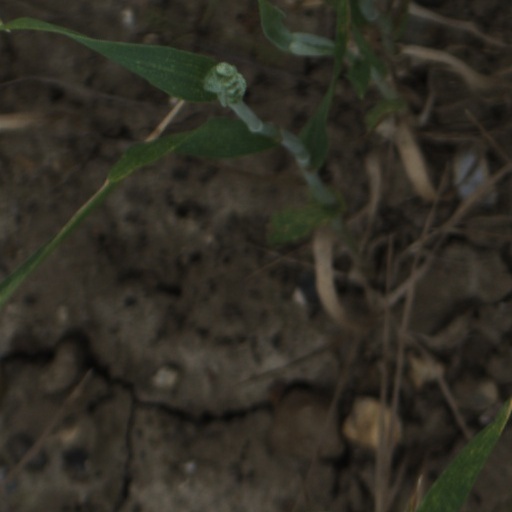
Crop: wheat